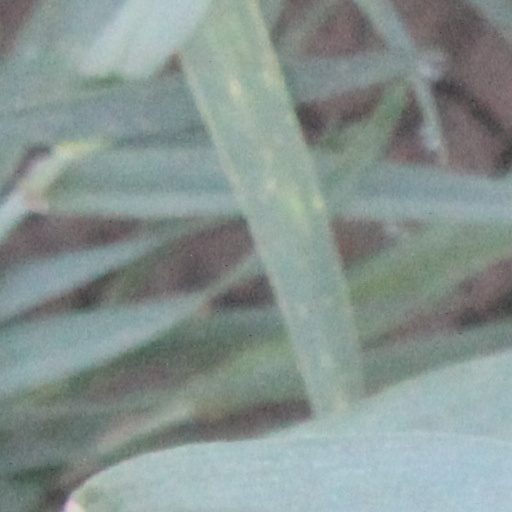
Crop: wheat